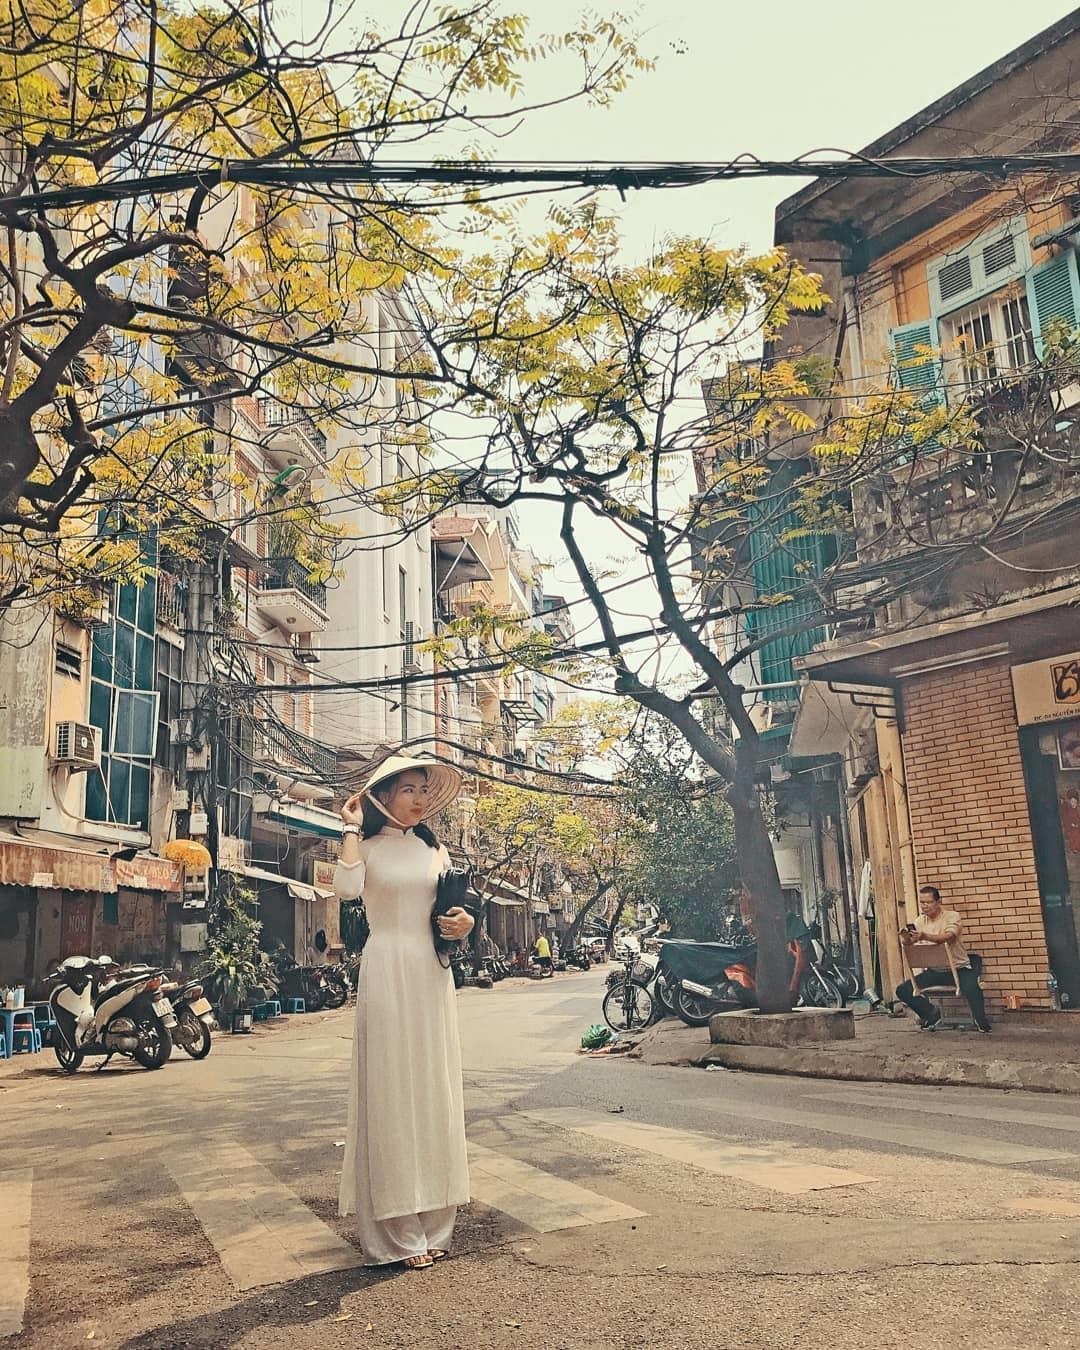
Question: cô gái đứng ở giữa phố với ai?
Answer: cô gái đứng một mình